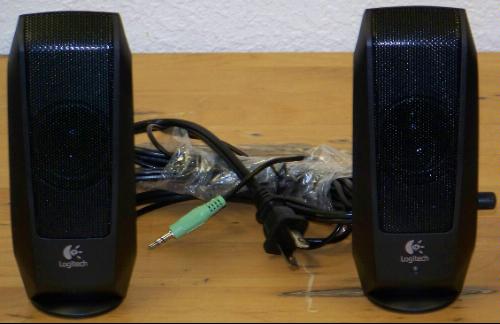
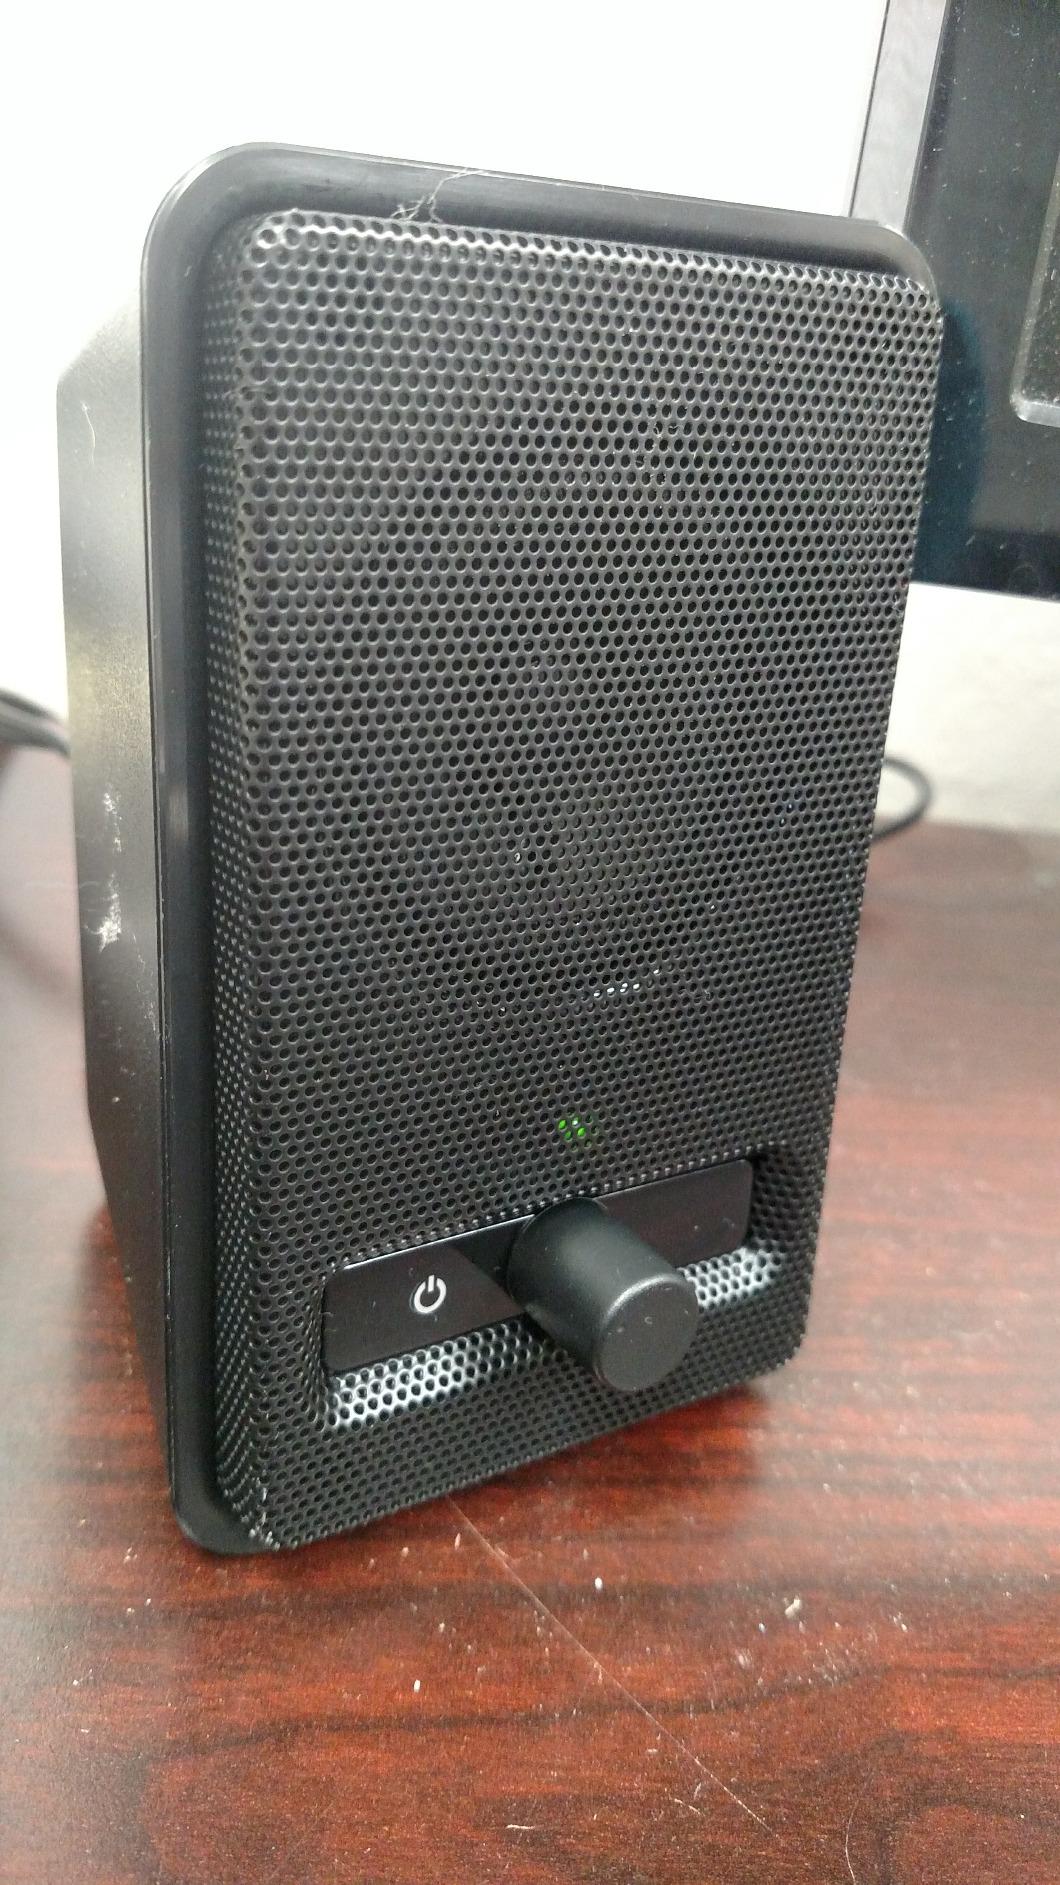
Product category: speaker
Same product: no